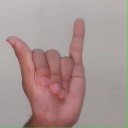
अक्षर: य